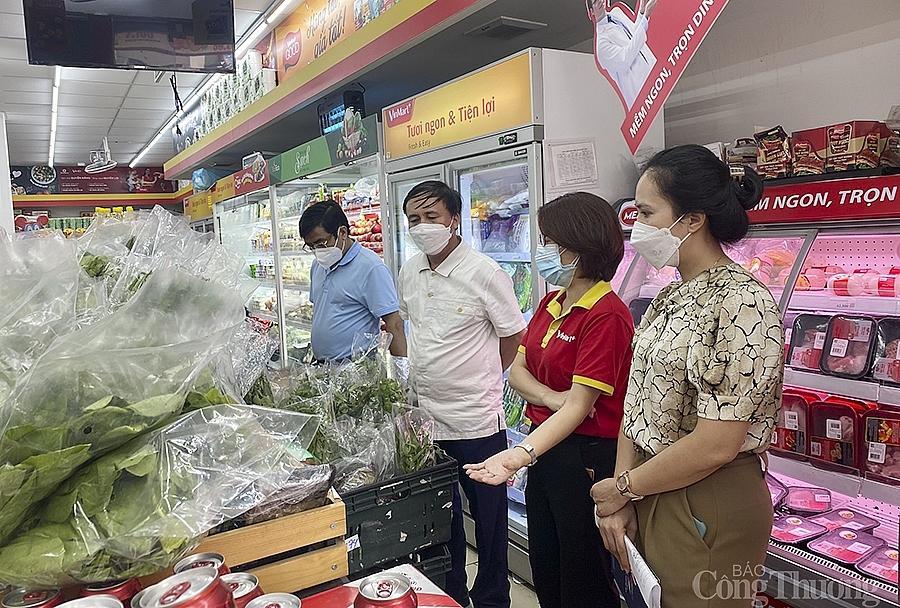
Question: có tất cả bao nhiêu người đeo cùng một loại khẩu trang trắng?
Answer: có ba người cùng đeo một loại khẩu trang trắng